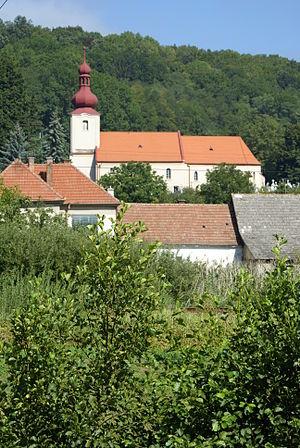
Hradište pod Vrátnom est un village de Slovaquie situé dans la région de Trnava.